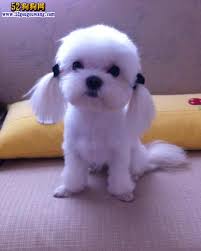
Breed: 249-n000101-Maltese_dog